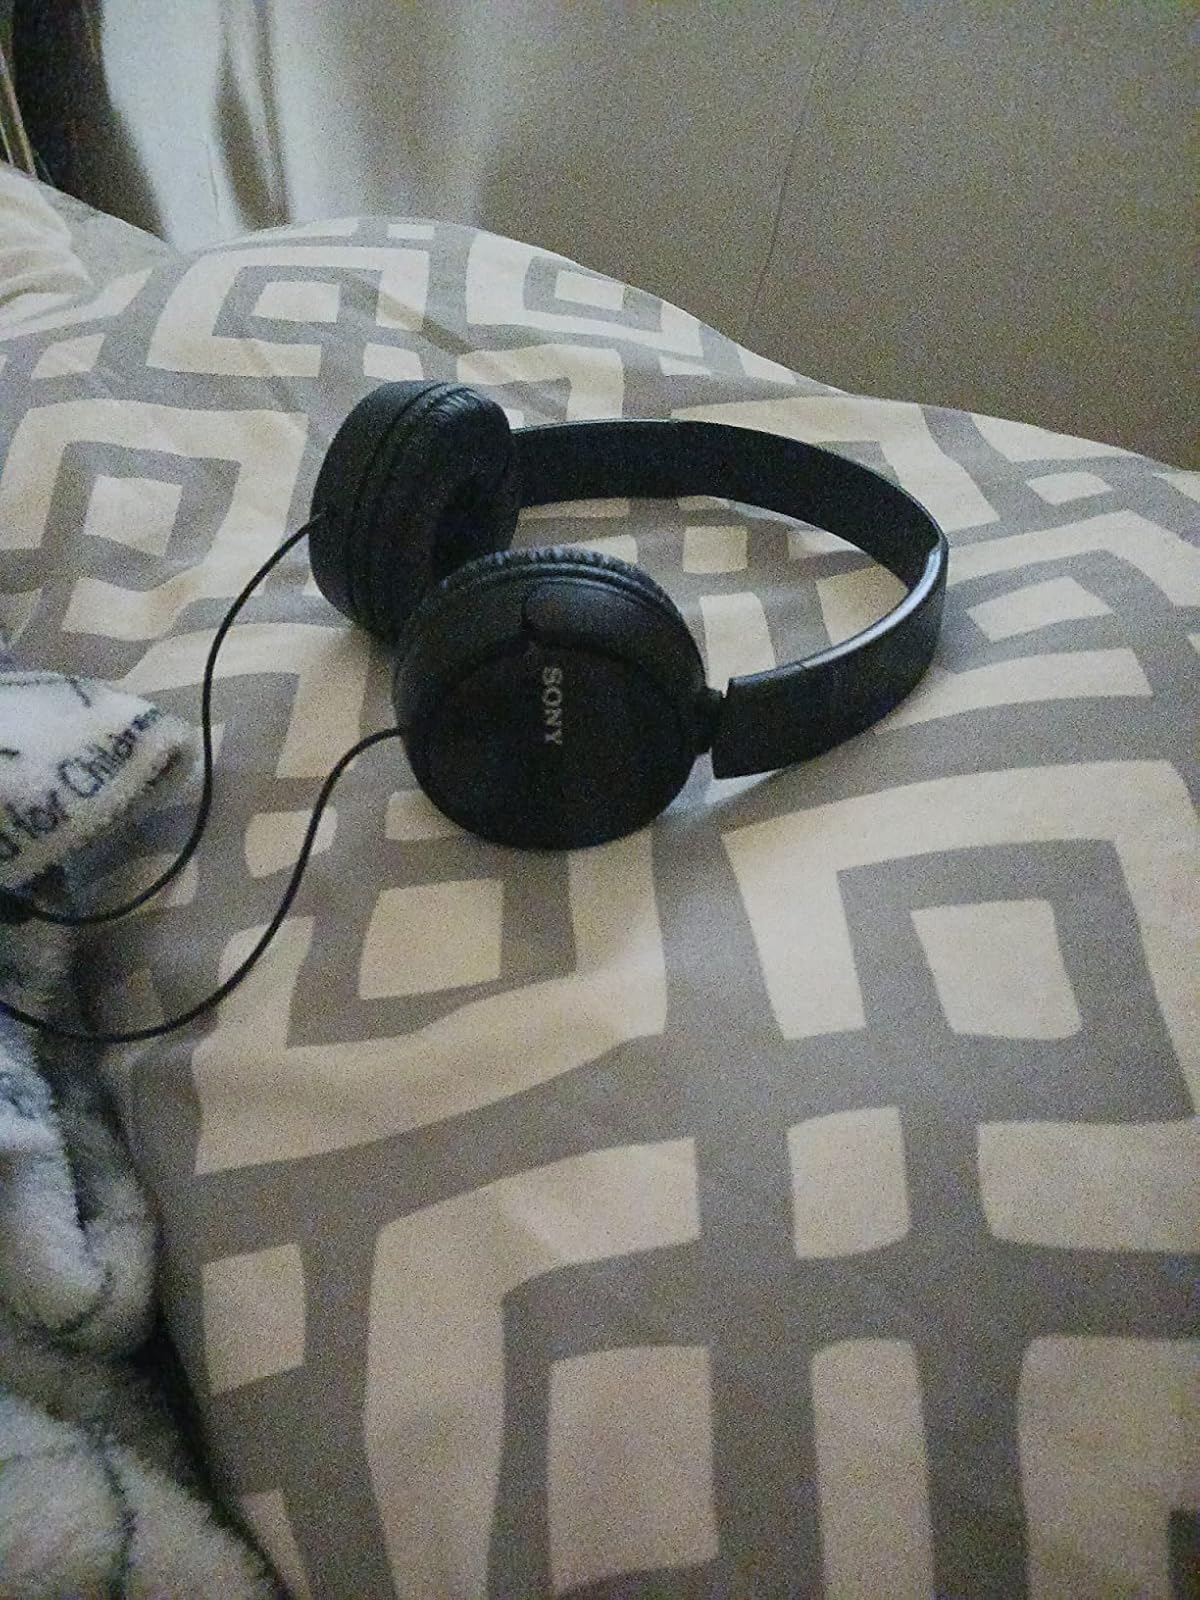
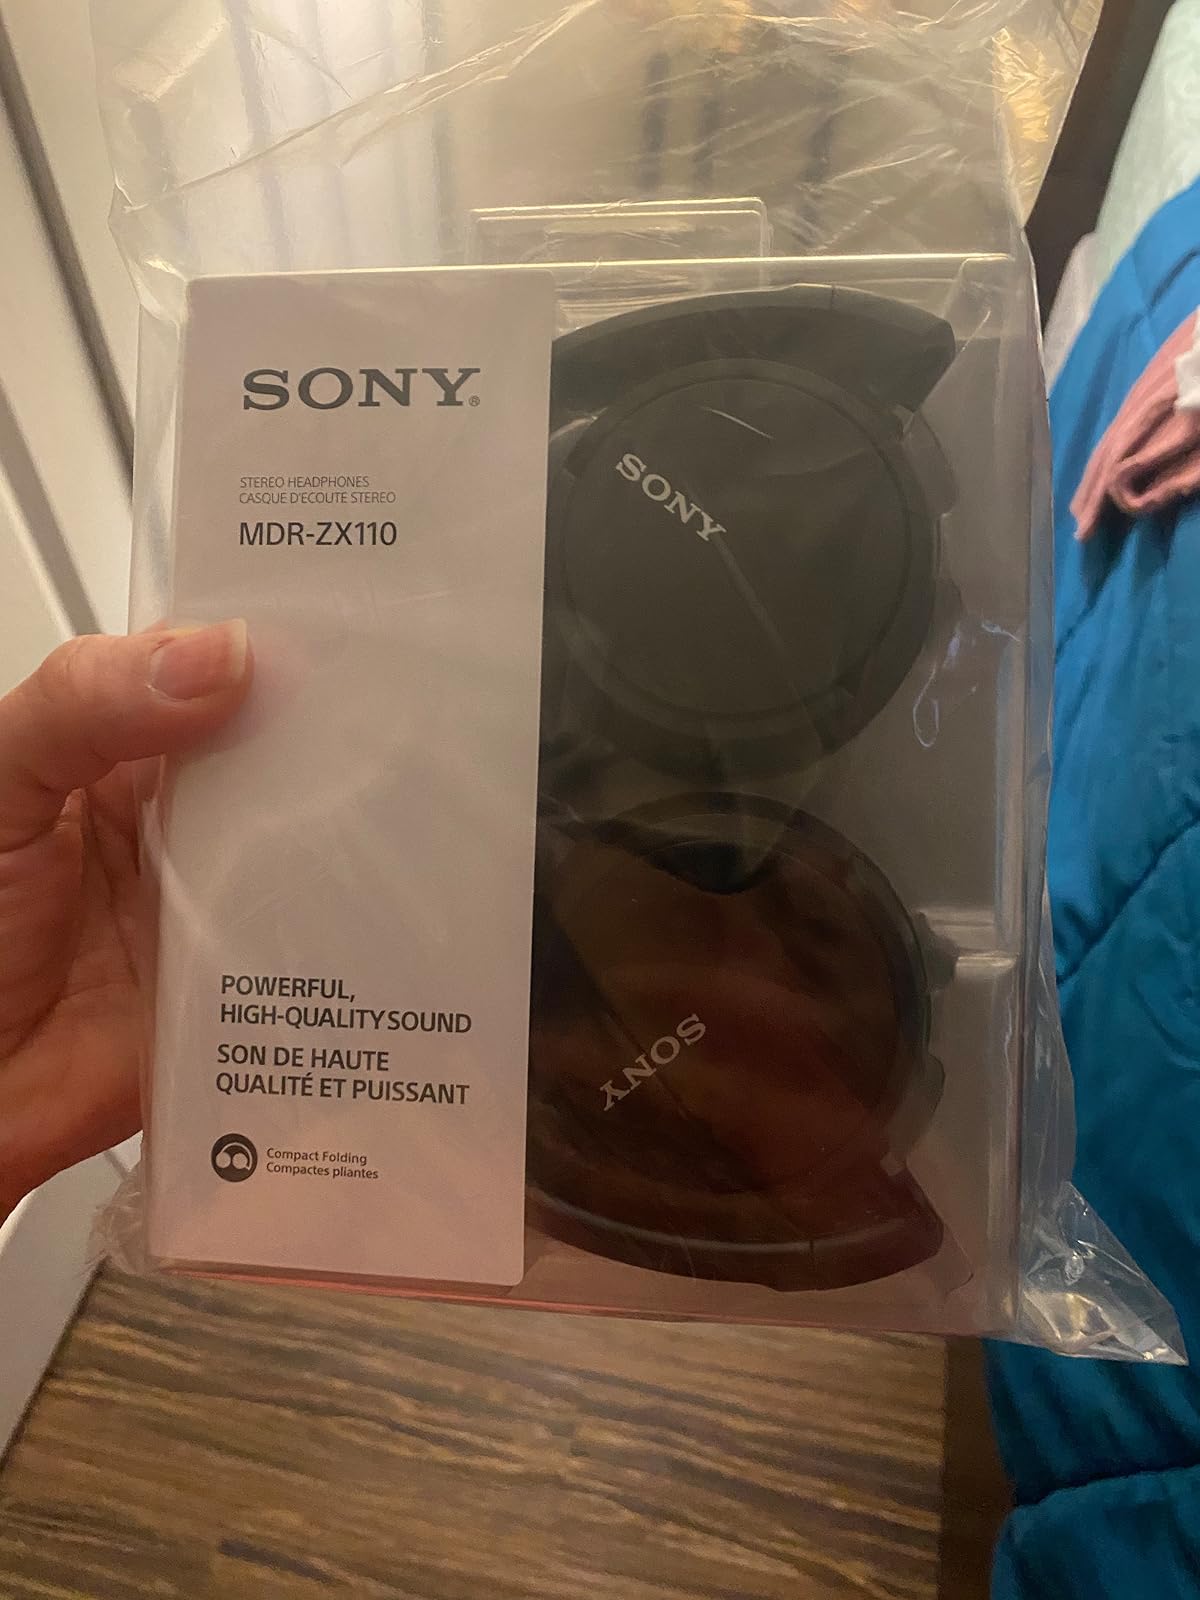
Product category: headphones
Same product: no